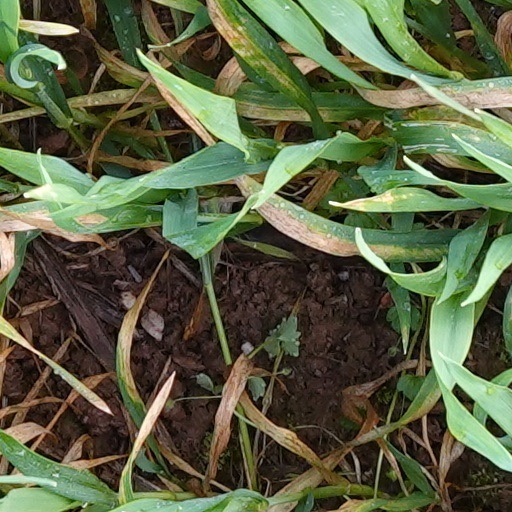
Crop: wheat